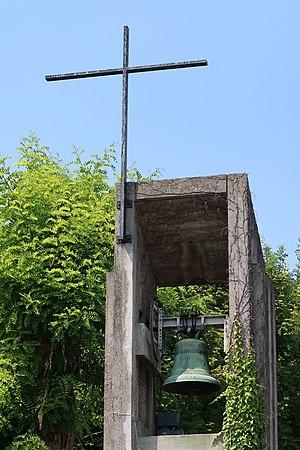
Clocher de l'église Notre-Dame-de-la-Salette de Suresnes, 1 chemin des Hocquettes (Hauts-de-Seine).
La chapelle Notre-Dame-de-la-Salette est une église située à Suresnes.